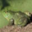
Label: frog